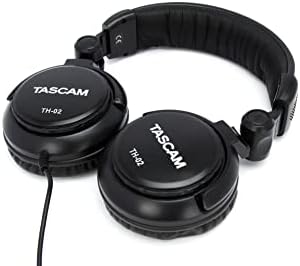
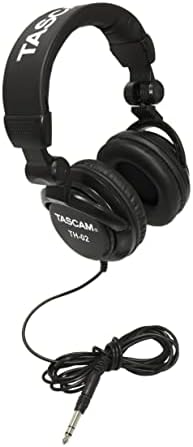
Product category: headphones
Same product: yes